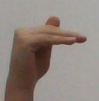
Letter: khaa